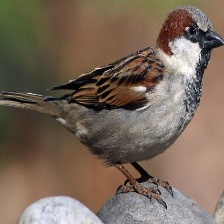
Species: HOUSE SPARROW
Scientific name: PASSER DOMESTICUS